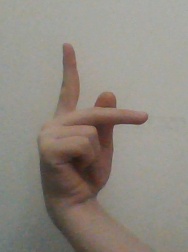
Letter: dha